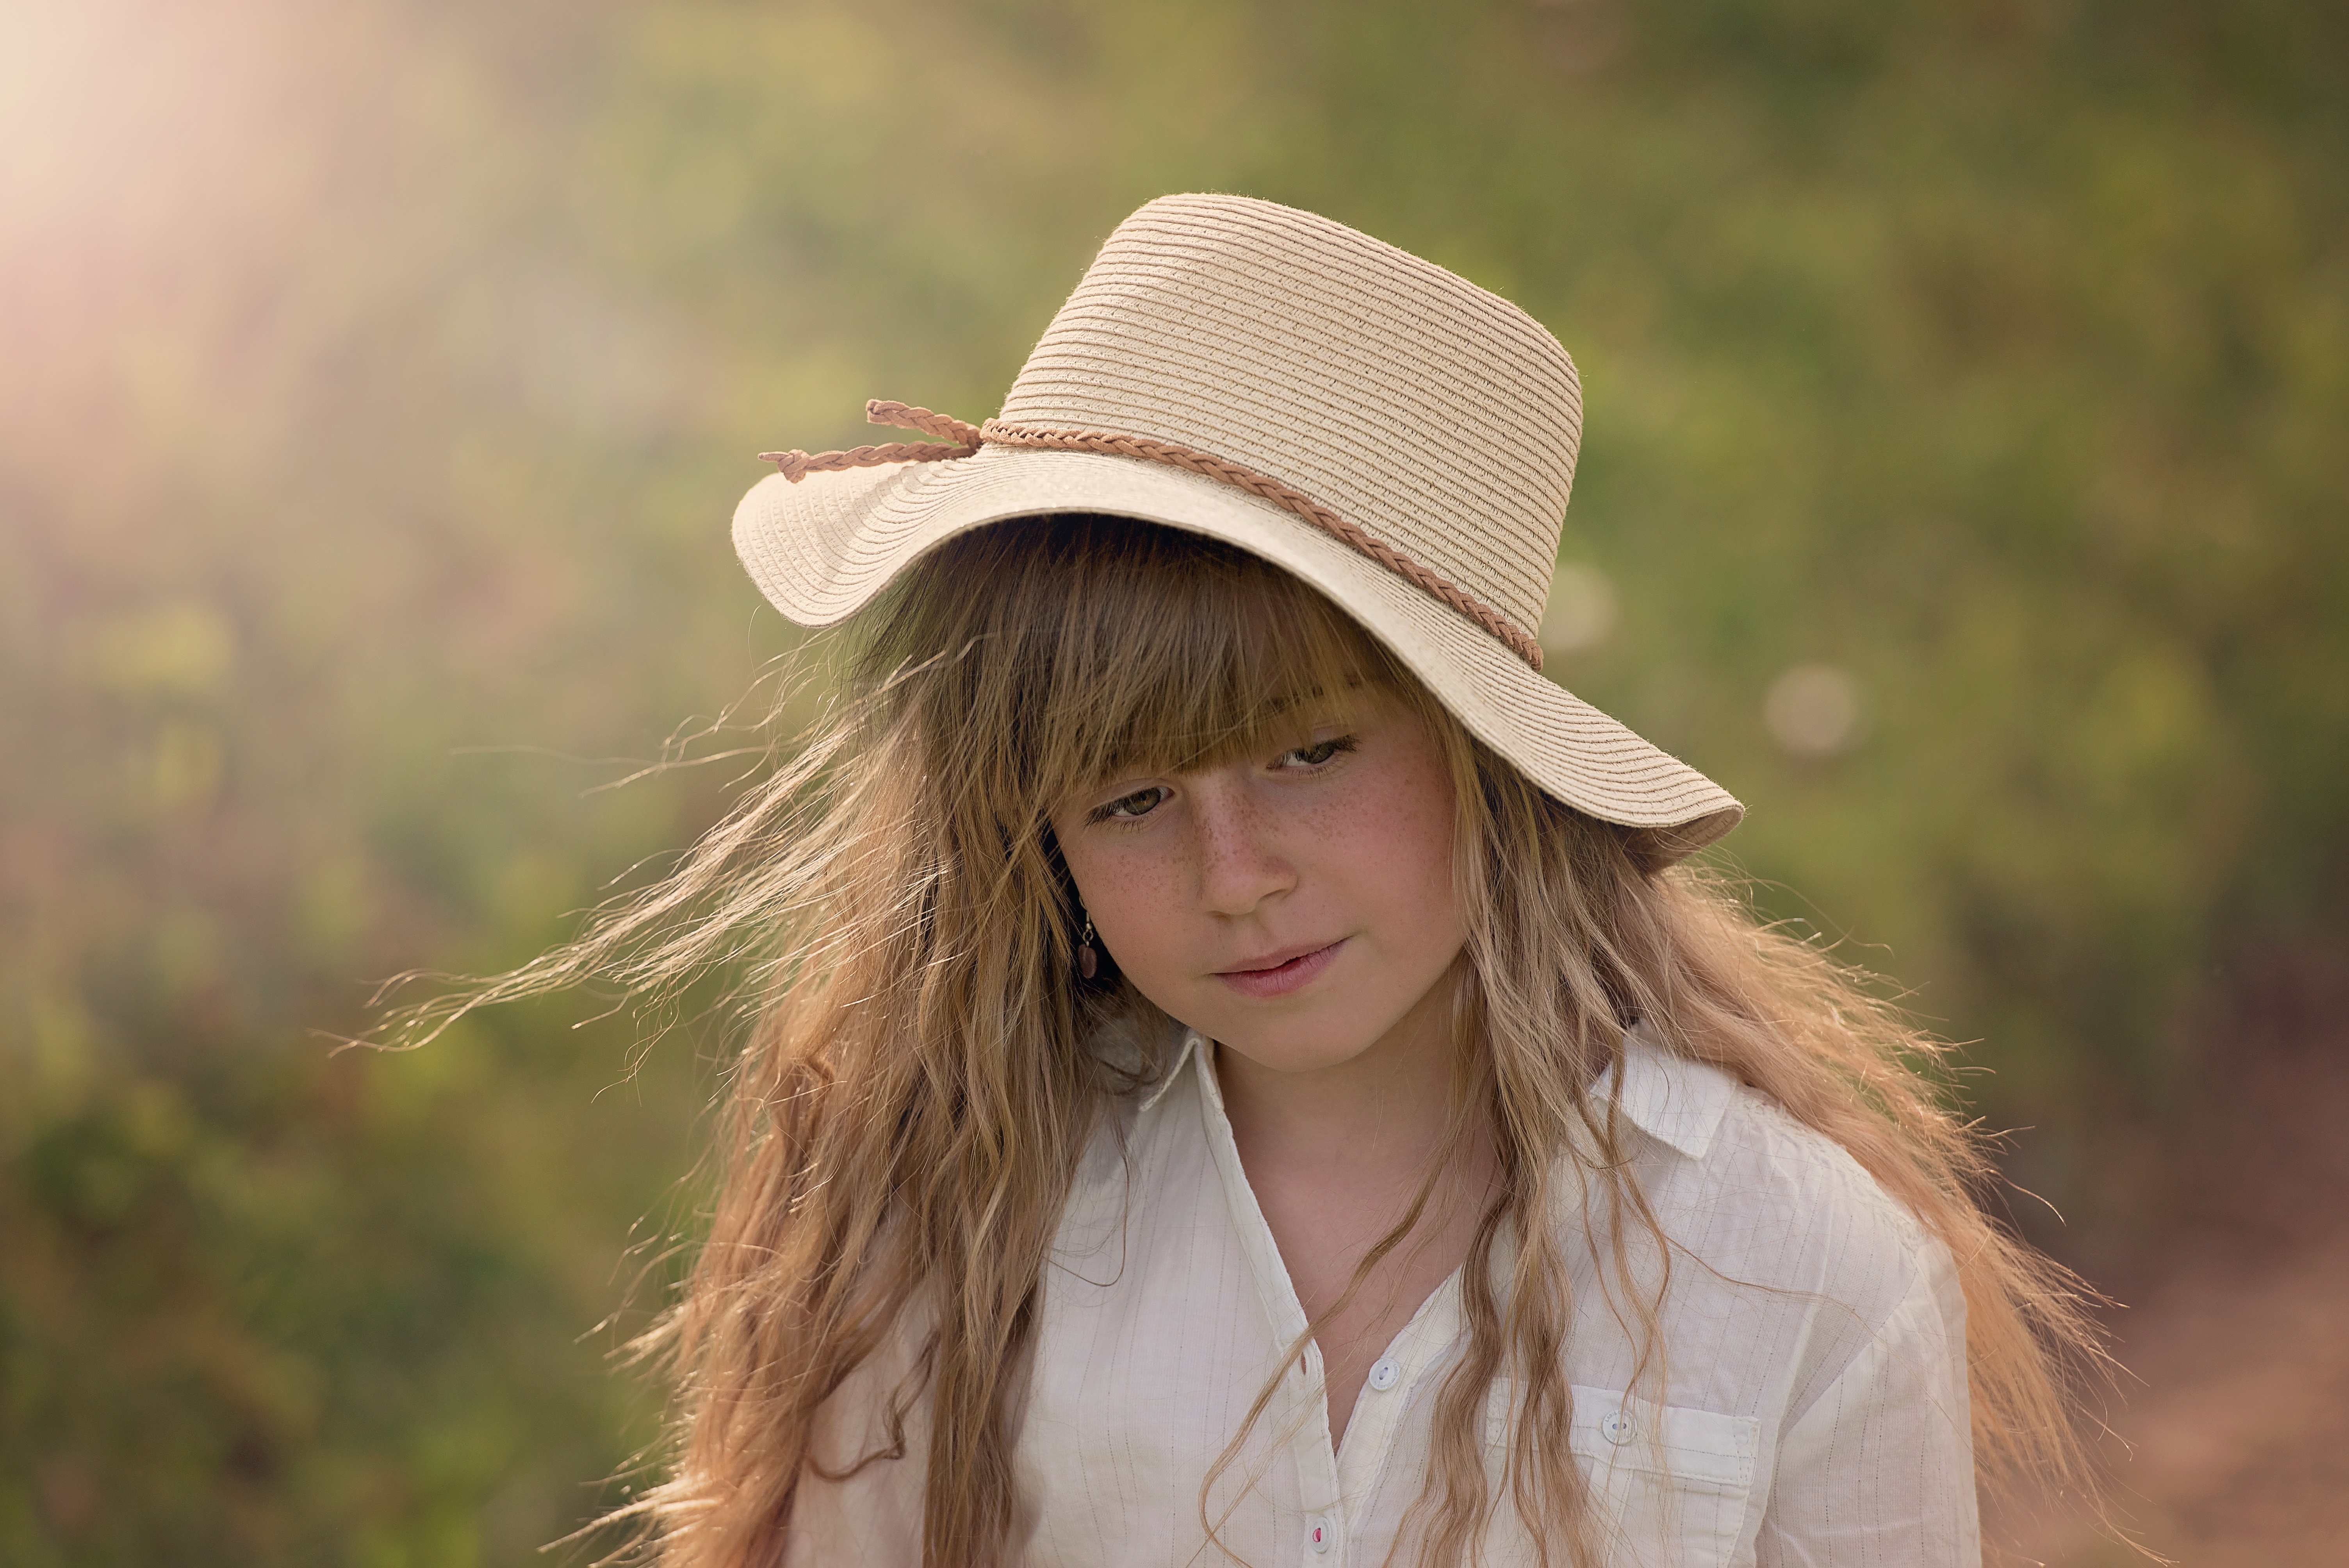
nature, person, girl, hair, female, portrait, model, spring, human, hat, clothing, headgear, season, hairstyle, long hair, sun hat, face, cap, beauty, blond, out, fedora, portrait photography, fashion accessory